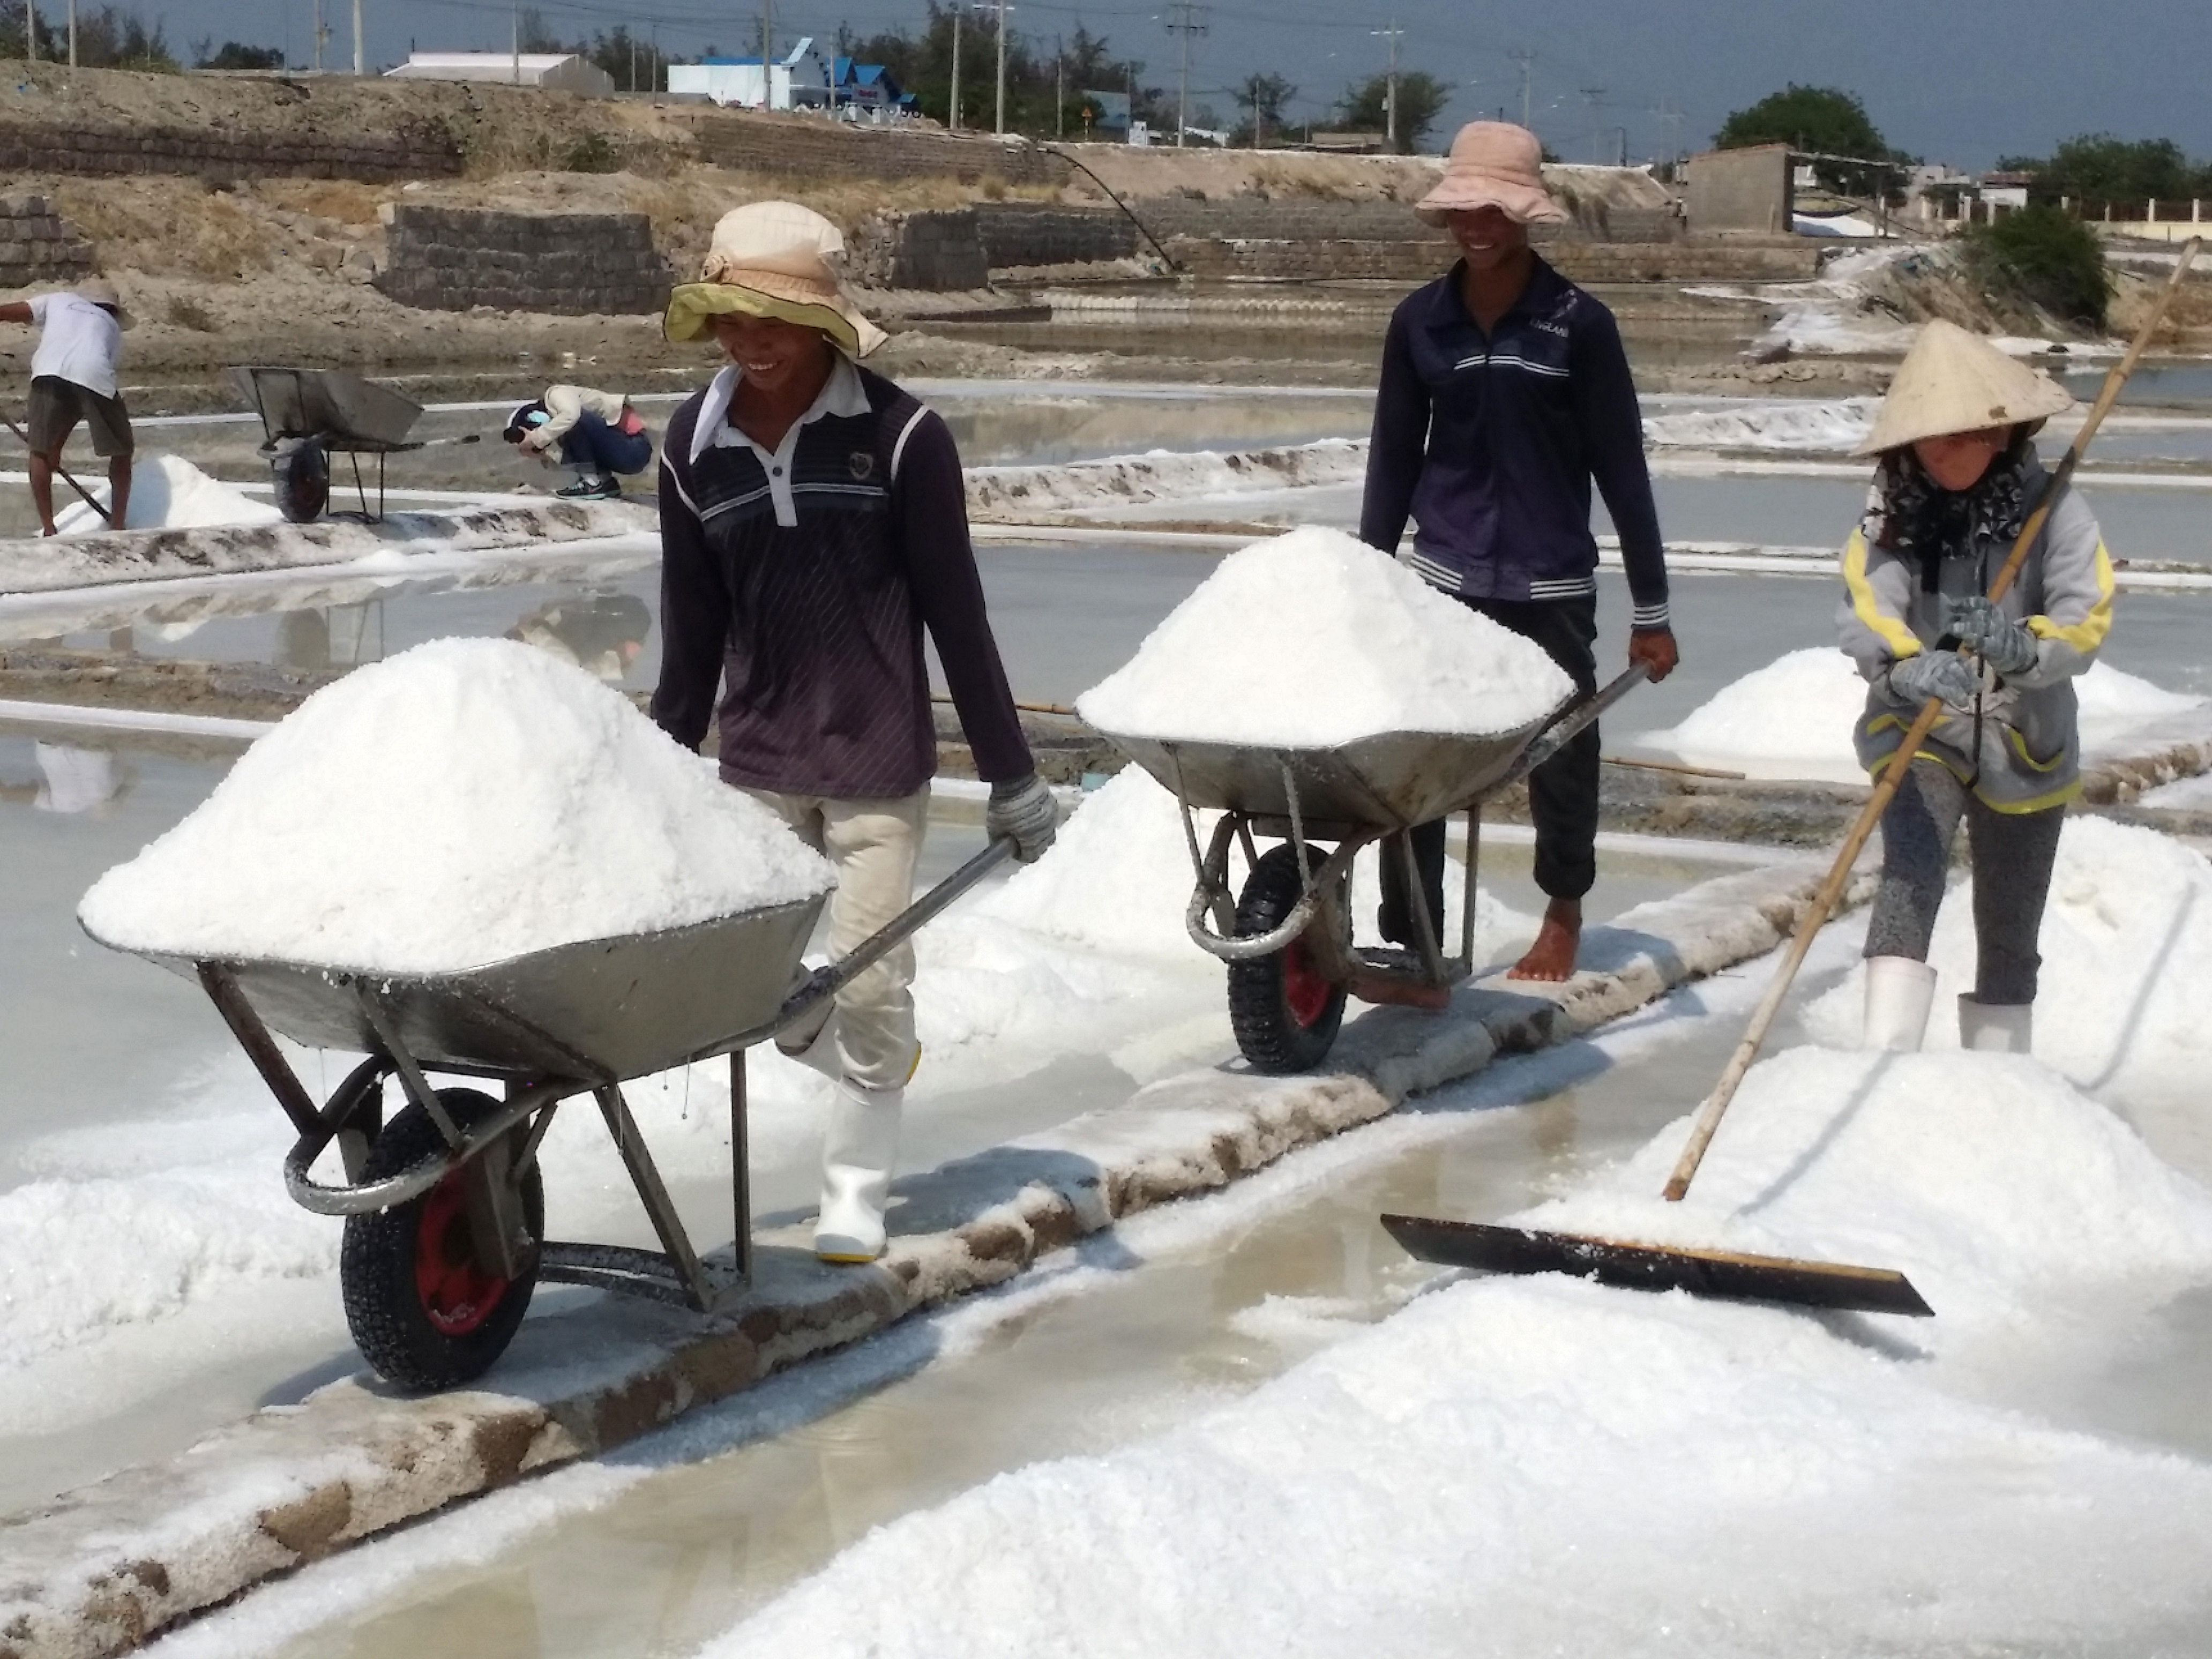
salt, beach, life, snow, winter, salt evaporation pond